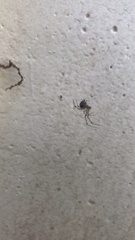
Species: Parasteatoda_tepidariorum